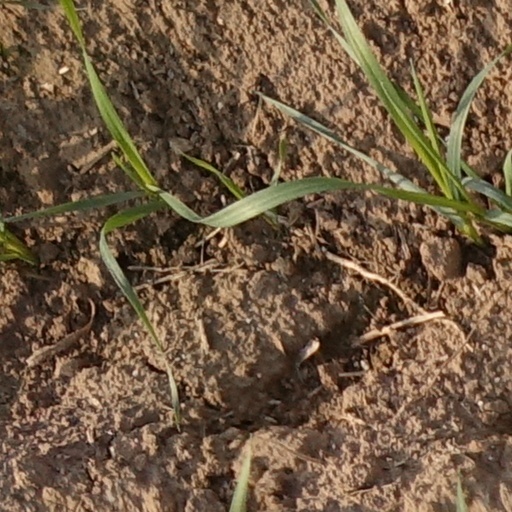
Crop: wheat